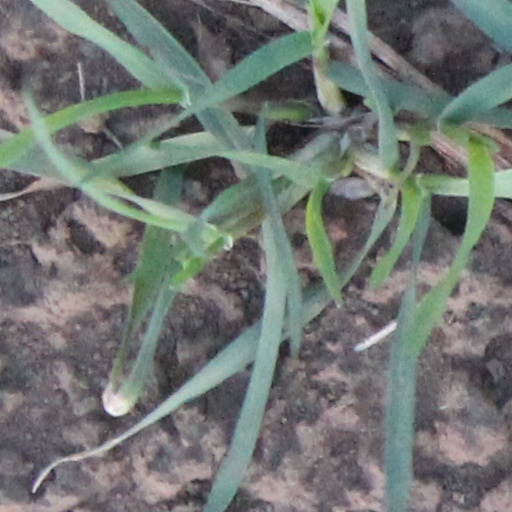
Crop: wheat